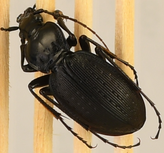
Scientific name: Carabus goryi
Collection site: Mountain Lake Biological Station NEON (MLBS), plot MLBS_002